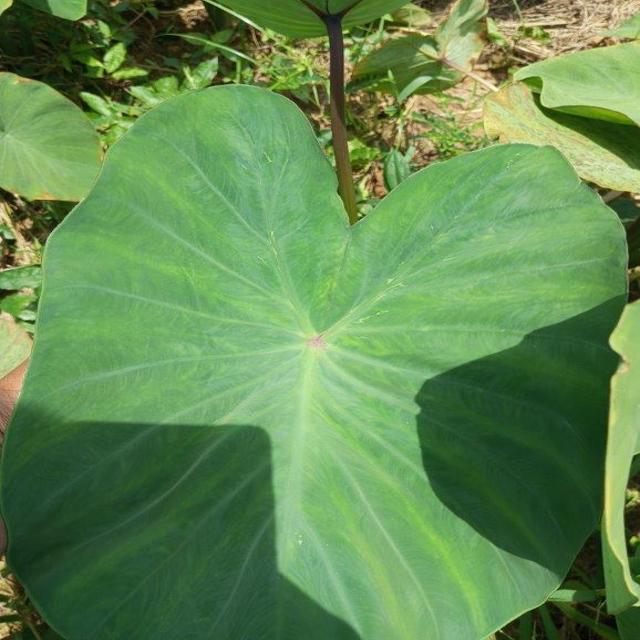
Label: Healthy